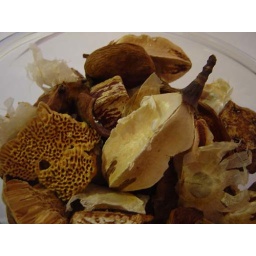
and pot pourri by my bed